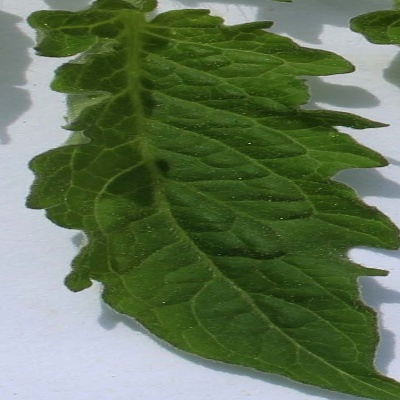
Crop: Tomato
Condition: healthy